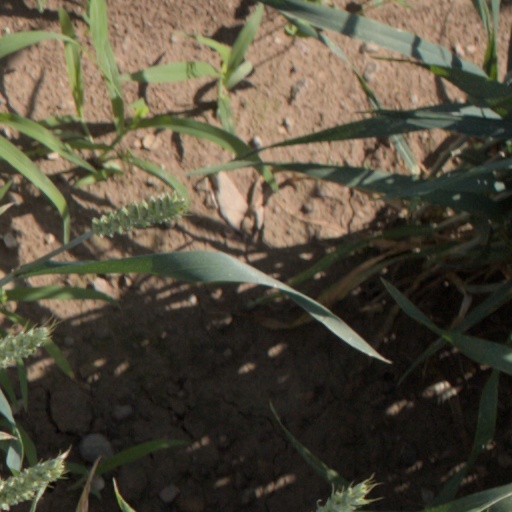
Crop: wheat